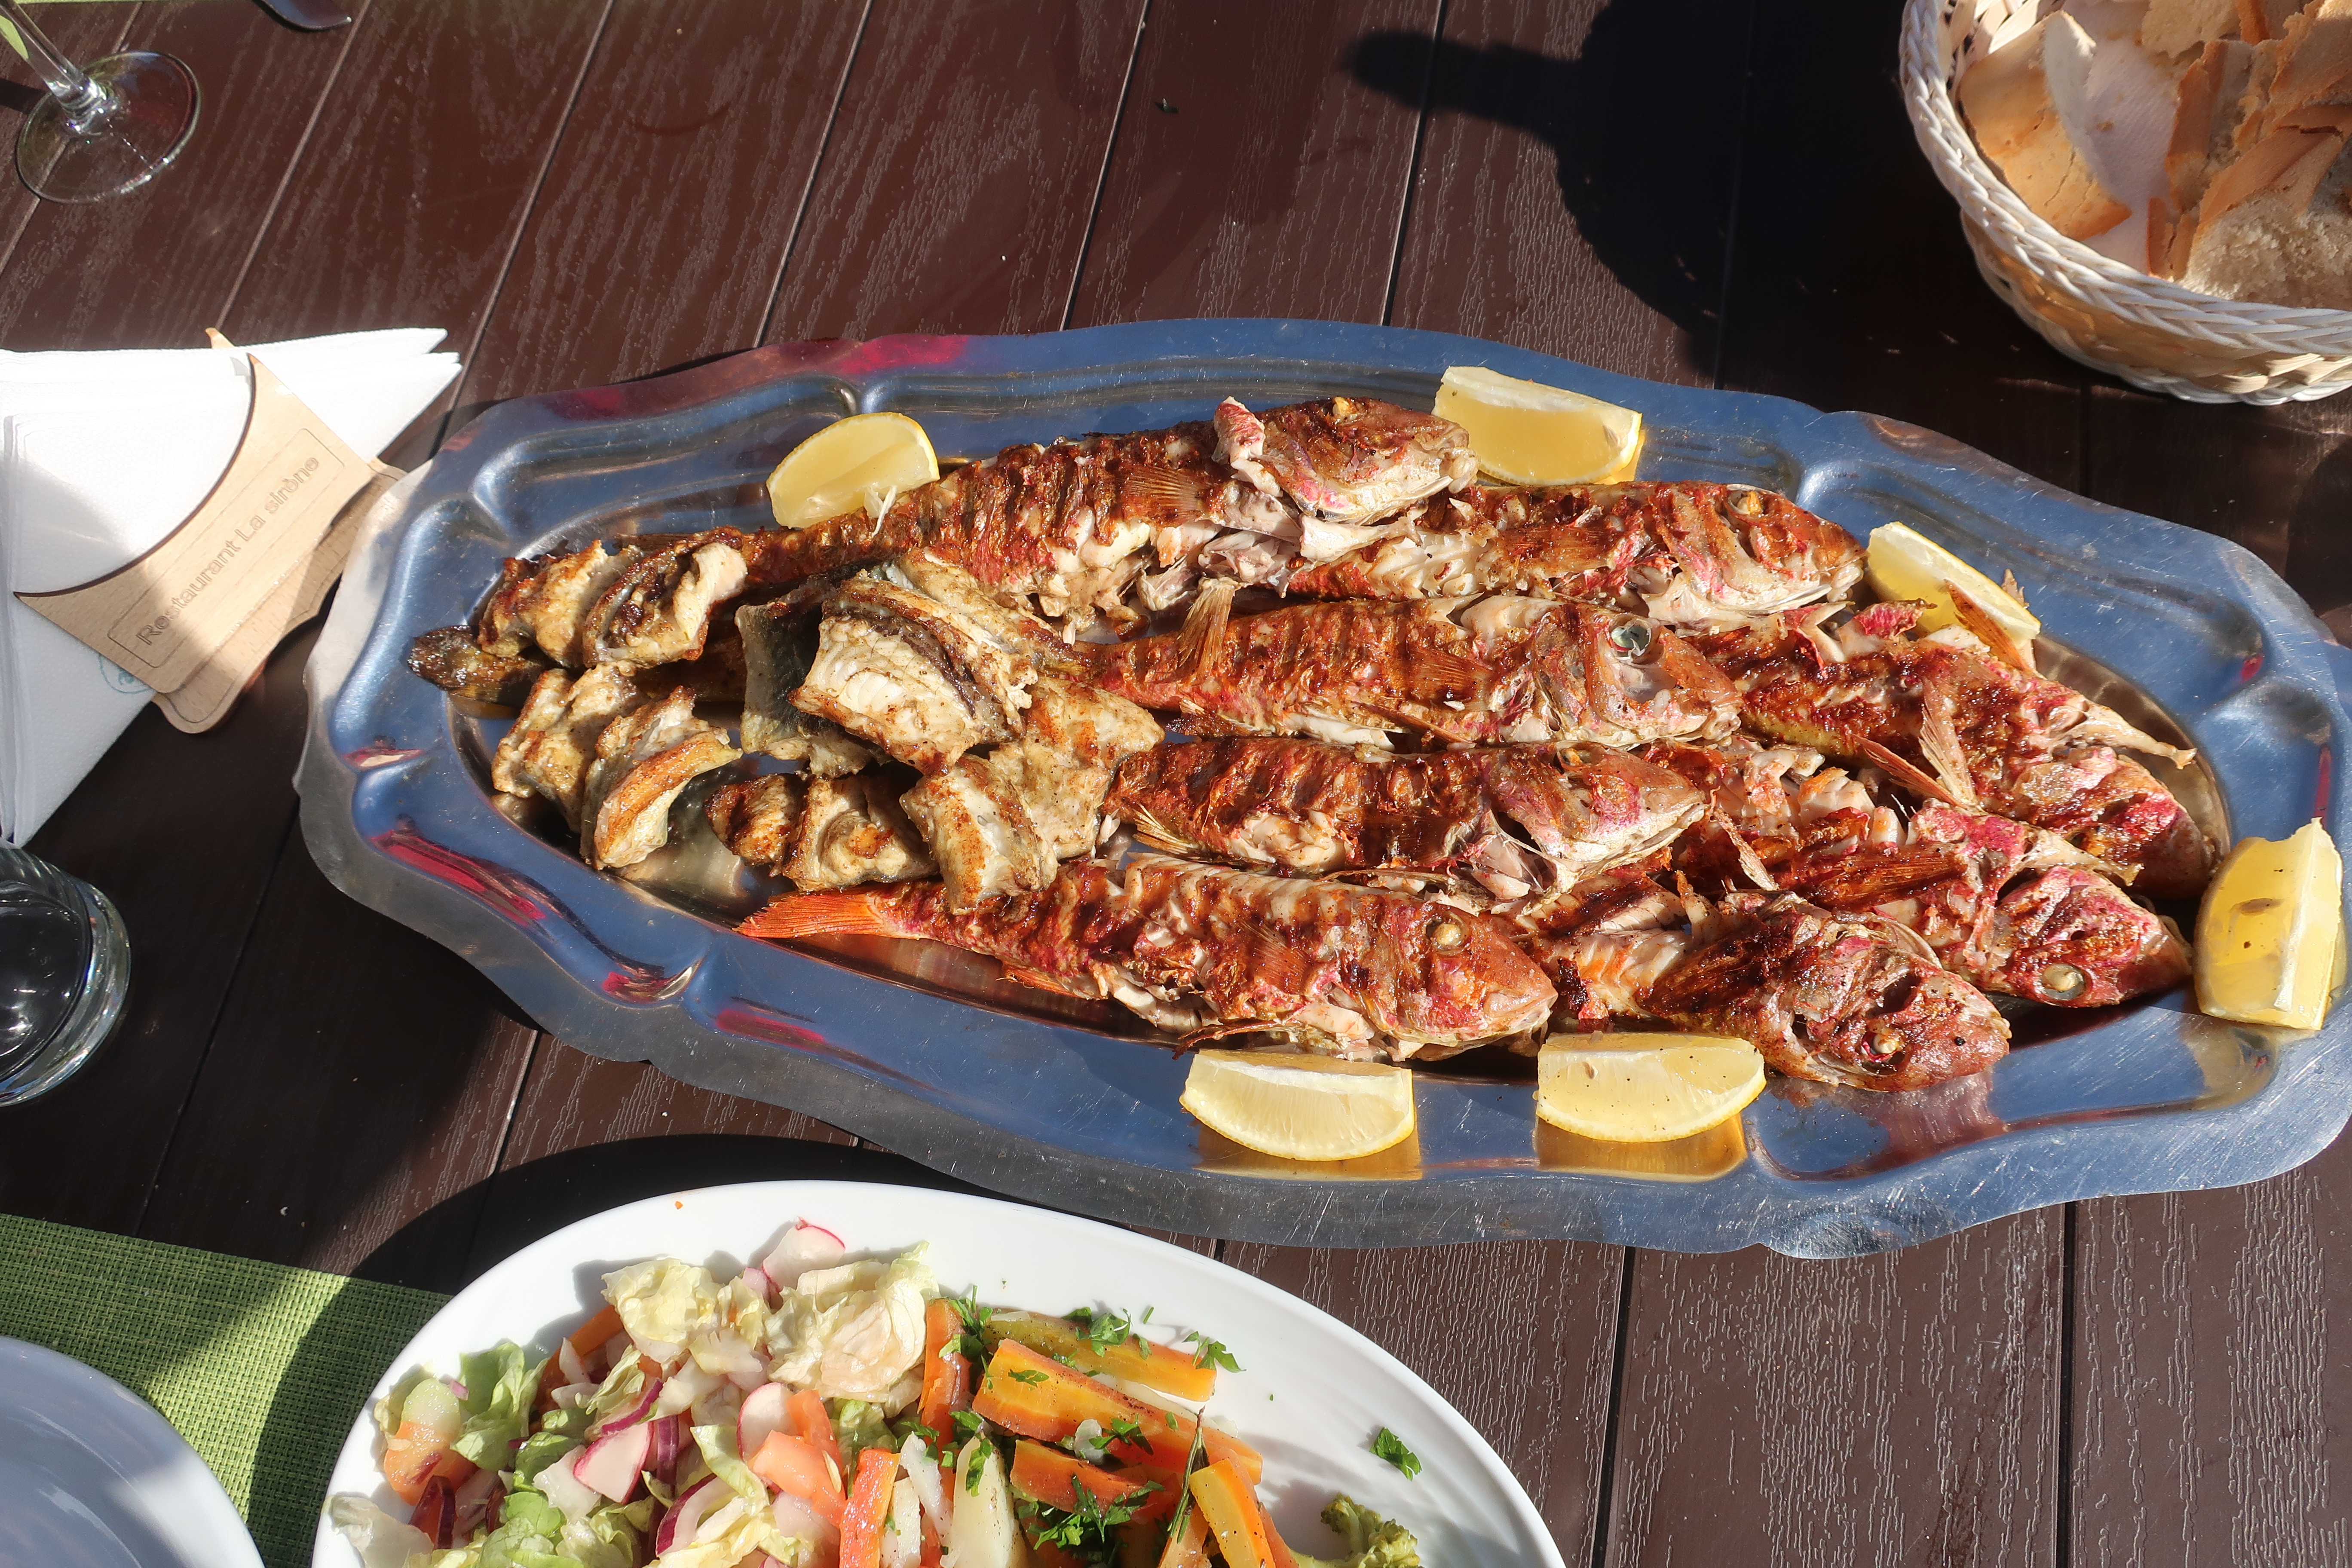
food, sea, fish, ingredient, tableware, meat, cooking, seafood, dishware, recipe, plate, culinary arts, supper, delicacy, roasting, dinner, garnish, vegetable, grillades, fast food, grilling, platter, produce, brunch, lemon, side dish, finger food, lunch, comfort food, Churrasco, carne asada, serveware, beef, barbecue, steak, kitchen utensil, mixed grill, Portuguese cuisine, italian cuisine, lamb and mutton, pork, American cuisine, mediterranean cuisine, greek cuisine, Cuban cuisine, canadian cuisine, meat chop, Jamaican cuisine, thai cuisine, french cuisine, fruit, Irish cuisine, Peruvian cuisine